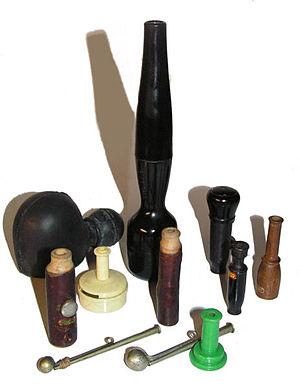
Collection d'appeaux
Un appeau est un instrument utilisé à la chasse pour produire un son ou un bruit particulier attirant les oiseaux ou le gibier. Il est aussi nommé chilet ou pipeau par déformation du fait de sa similitude de construction.